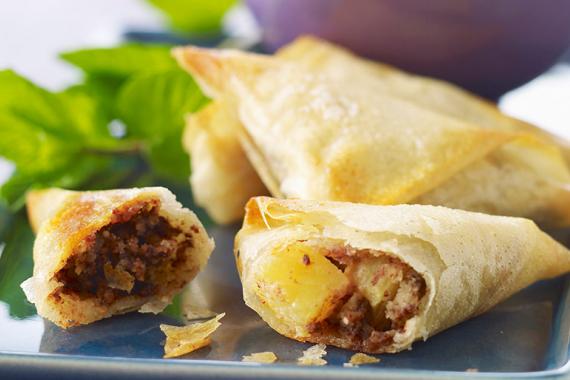
Dish: samosa